Loket

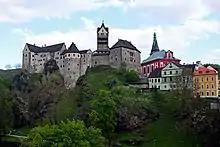
Loket Castle

The most visited historical monument in the town is Romanesque Loket Castle. In the days of the House of Luxembourg, the castle served as a temporary residence of members of the royal family. During the Thirty Years' War it was conquered and plundered by Swedish troops. The abandoned castle burned down in 1725, and was rebuilt into a regional jail in 1822.